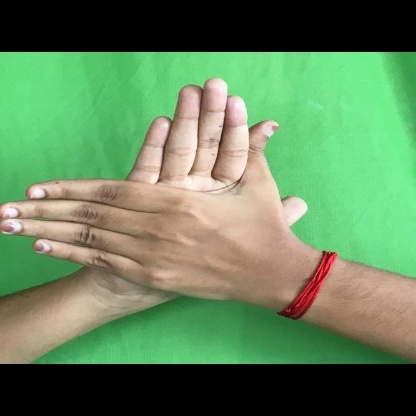
Mudra: Chakra